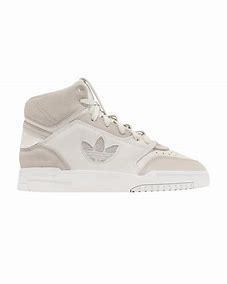
Brand: adidas
Model: originals Adidas Originals Drop Step XL